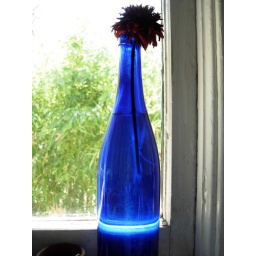
Blue bottle w/ a dried flower in it